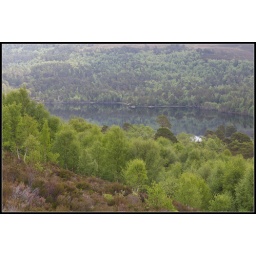
Vibrant green pine trees and their reflections in the calm waters of Loch Beinn a Mheadhoin.